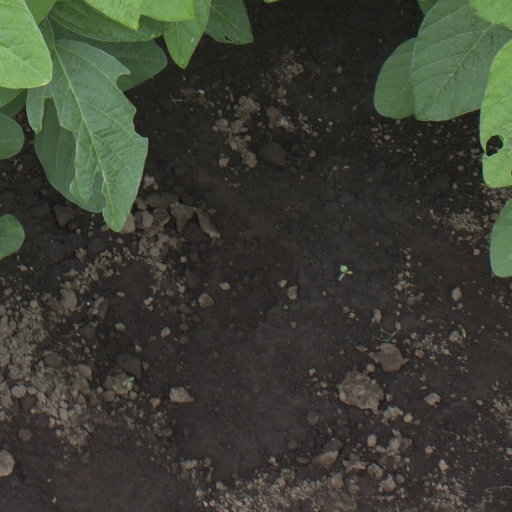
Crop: soybean